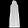
Label: Dress